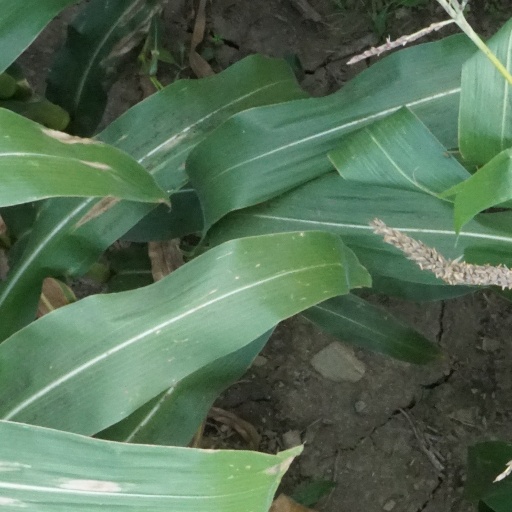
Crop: maize; corn